Ferdinand, Prince of Schwarzenberg

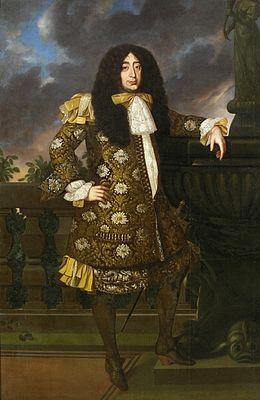
Painting of Ferdinand, 2nd Prince of Schwarzenberg

Ferdinand Wilhelm Eusebius Prince of Schwarzenberg (May 23, 1652, in Brussels – October 22, 1703) was a German-Bohemian nobleman from the Schwarzenberg family.